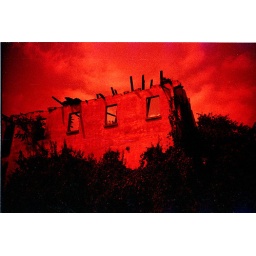
house with no roof by the road